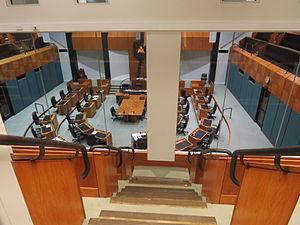
Darwin /daʁwin/ est la capitale du Territoire du Nord en Australie, située sur la mer de Timor. C'est la ville la plus peuplée du Territoire du Nord, comptant 148 564 habitants. C'est la ville la plus petite et la plus au nord des capitales australiennes, agissant comme le centre régional du Top End.